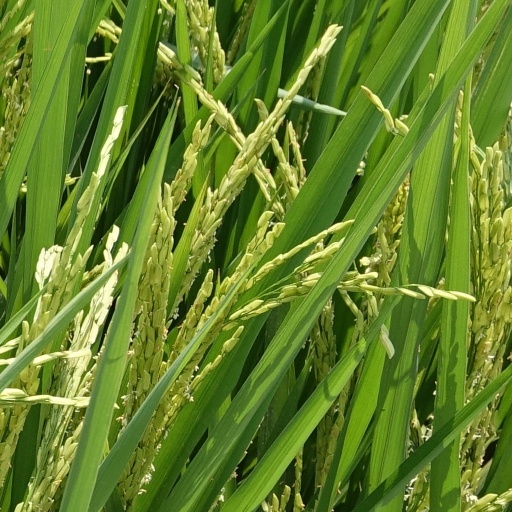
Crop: rice